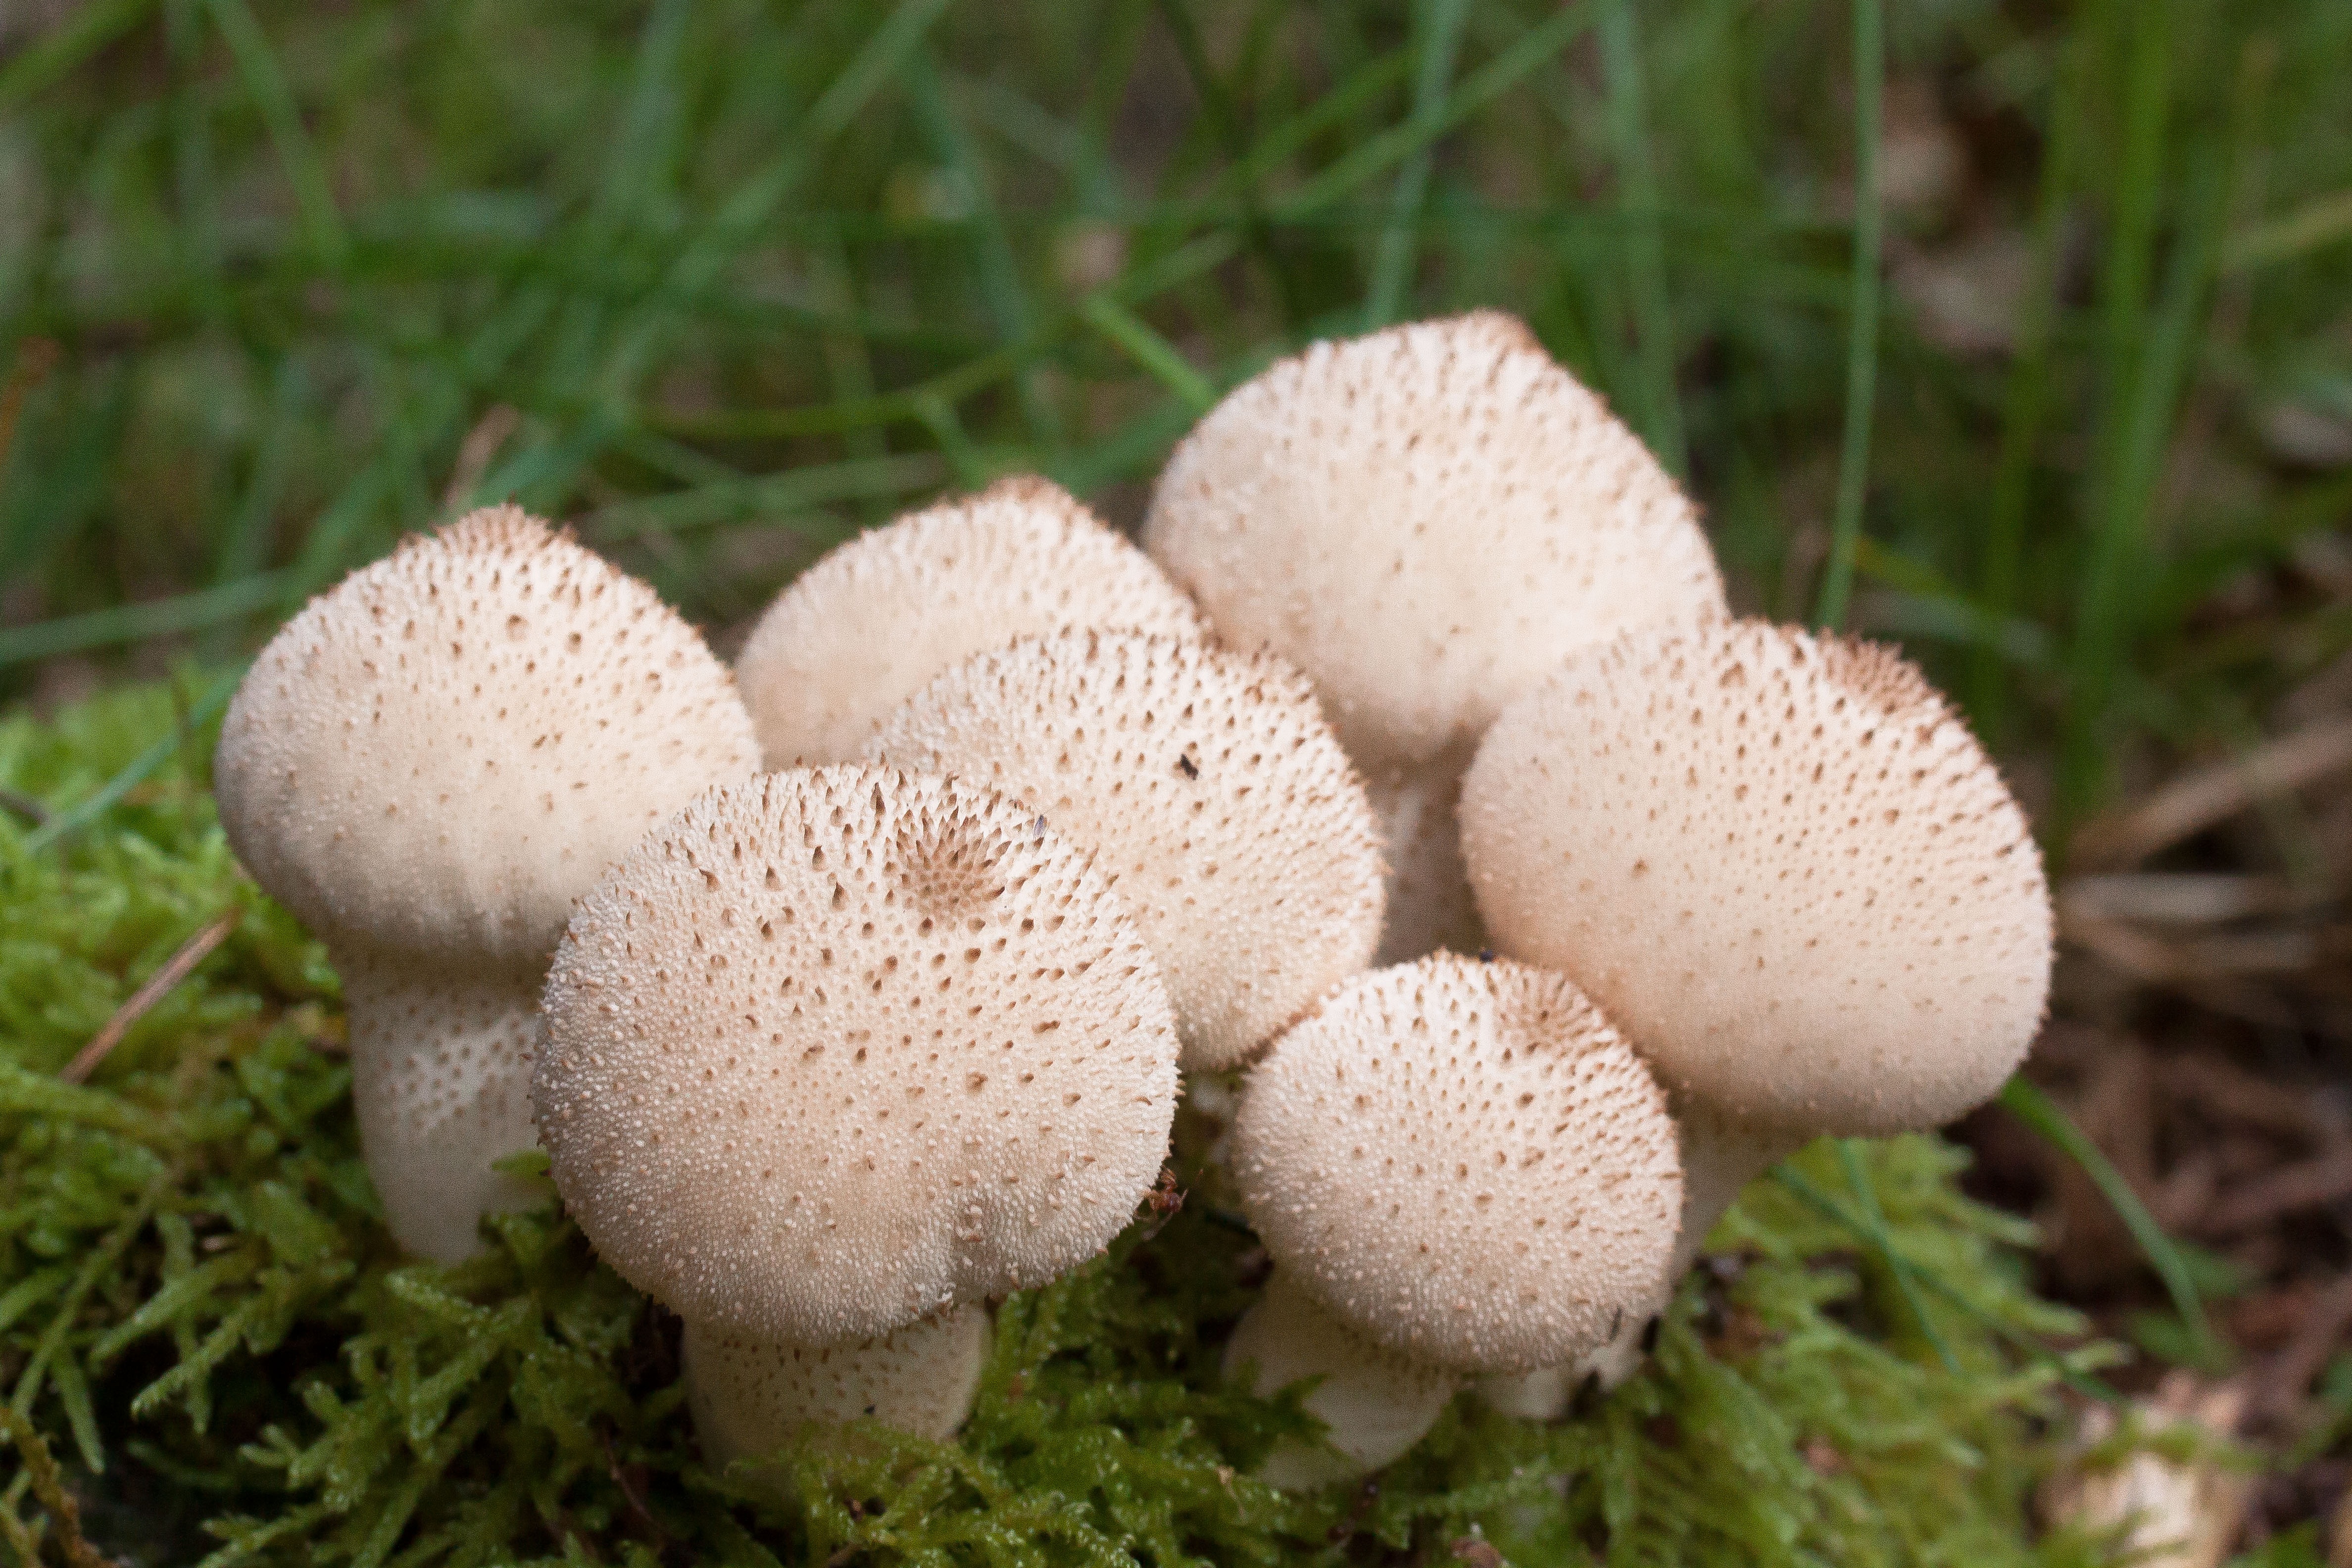
nature, forest, white, moss, young, soil, bag, mushroom, flora, fungus, agaric, bolete, grainy, edible, scaly, agaricus, macro photography, matsutake, bovist, umbrinum, oyster mushroom, edible mushroom, medicinal mushroom, agaricomycetes, agaricaceae, champignon mushroom, pleurotus eryngii, pear shaped, egg bovist